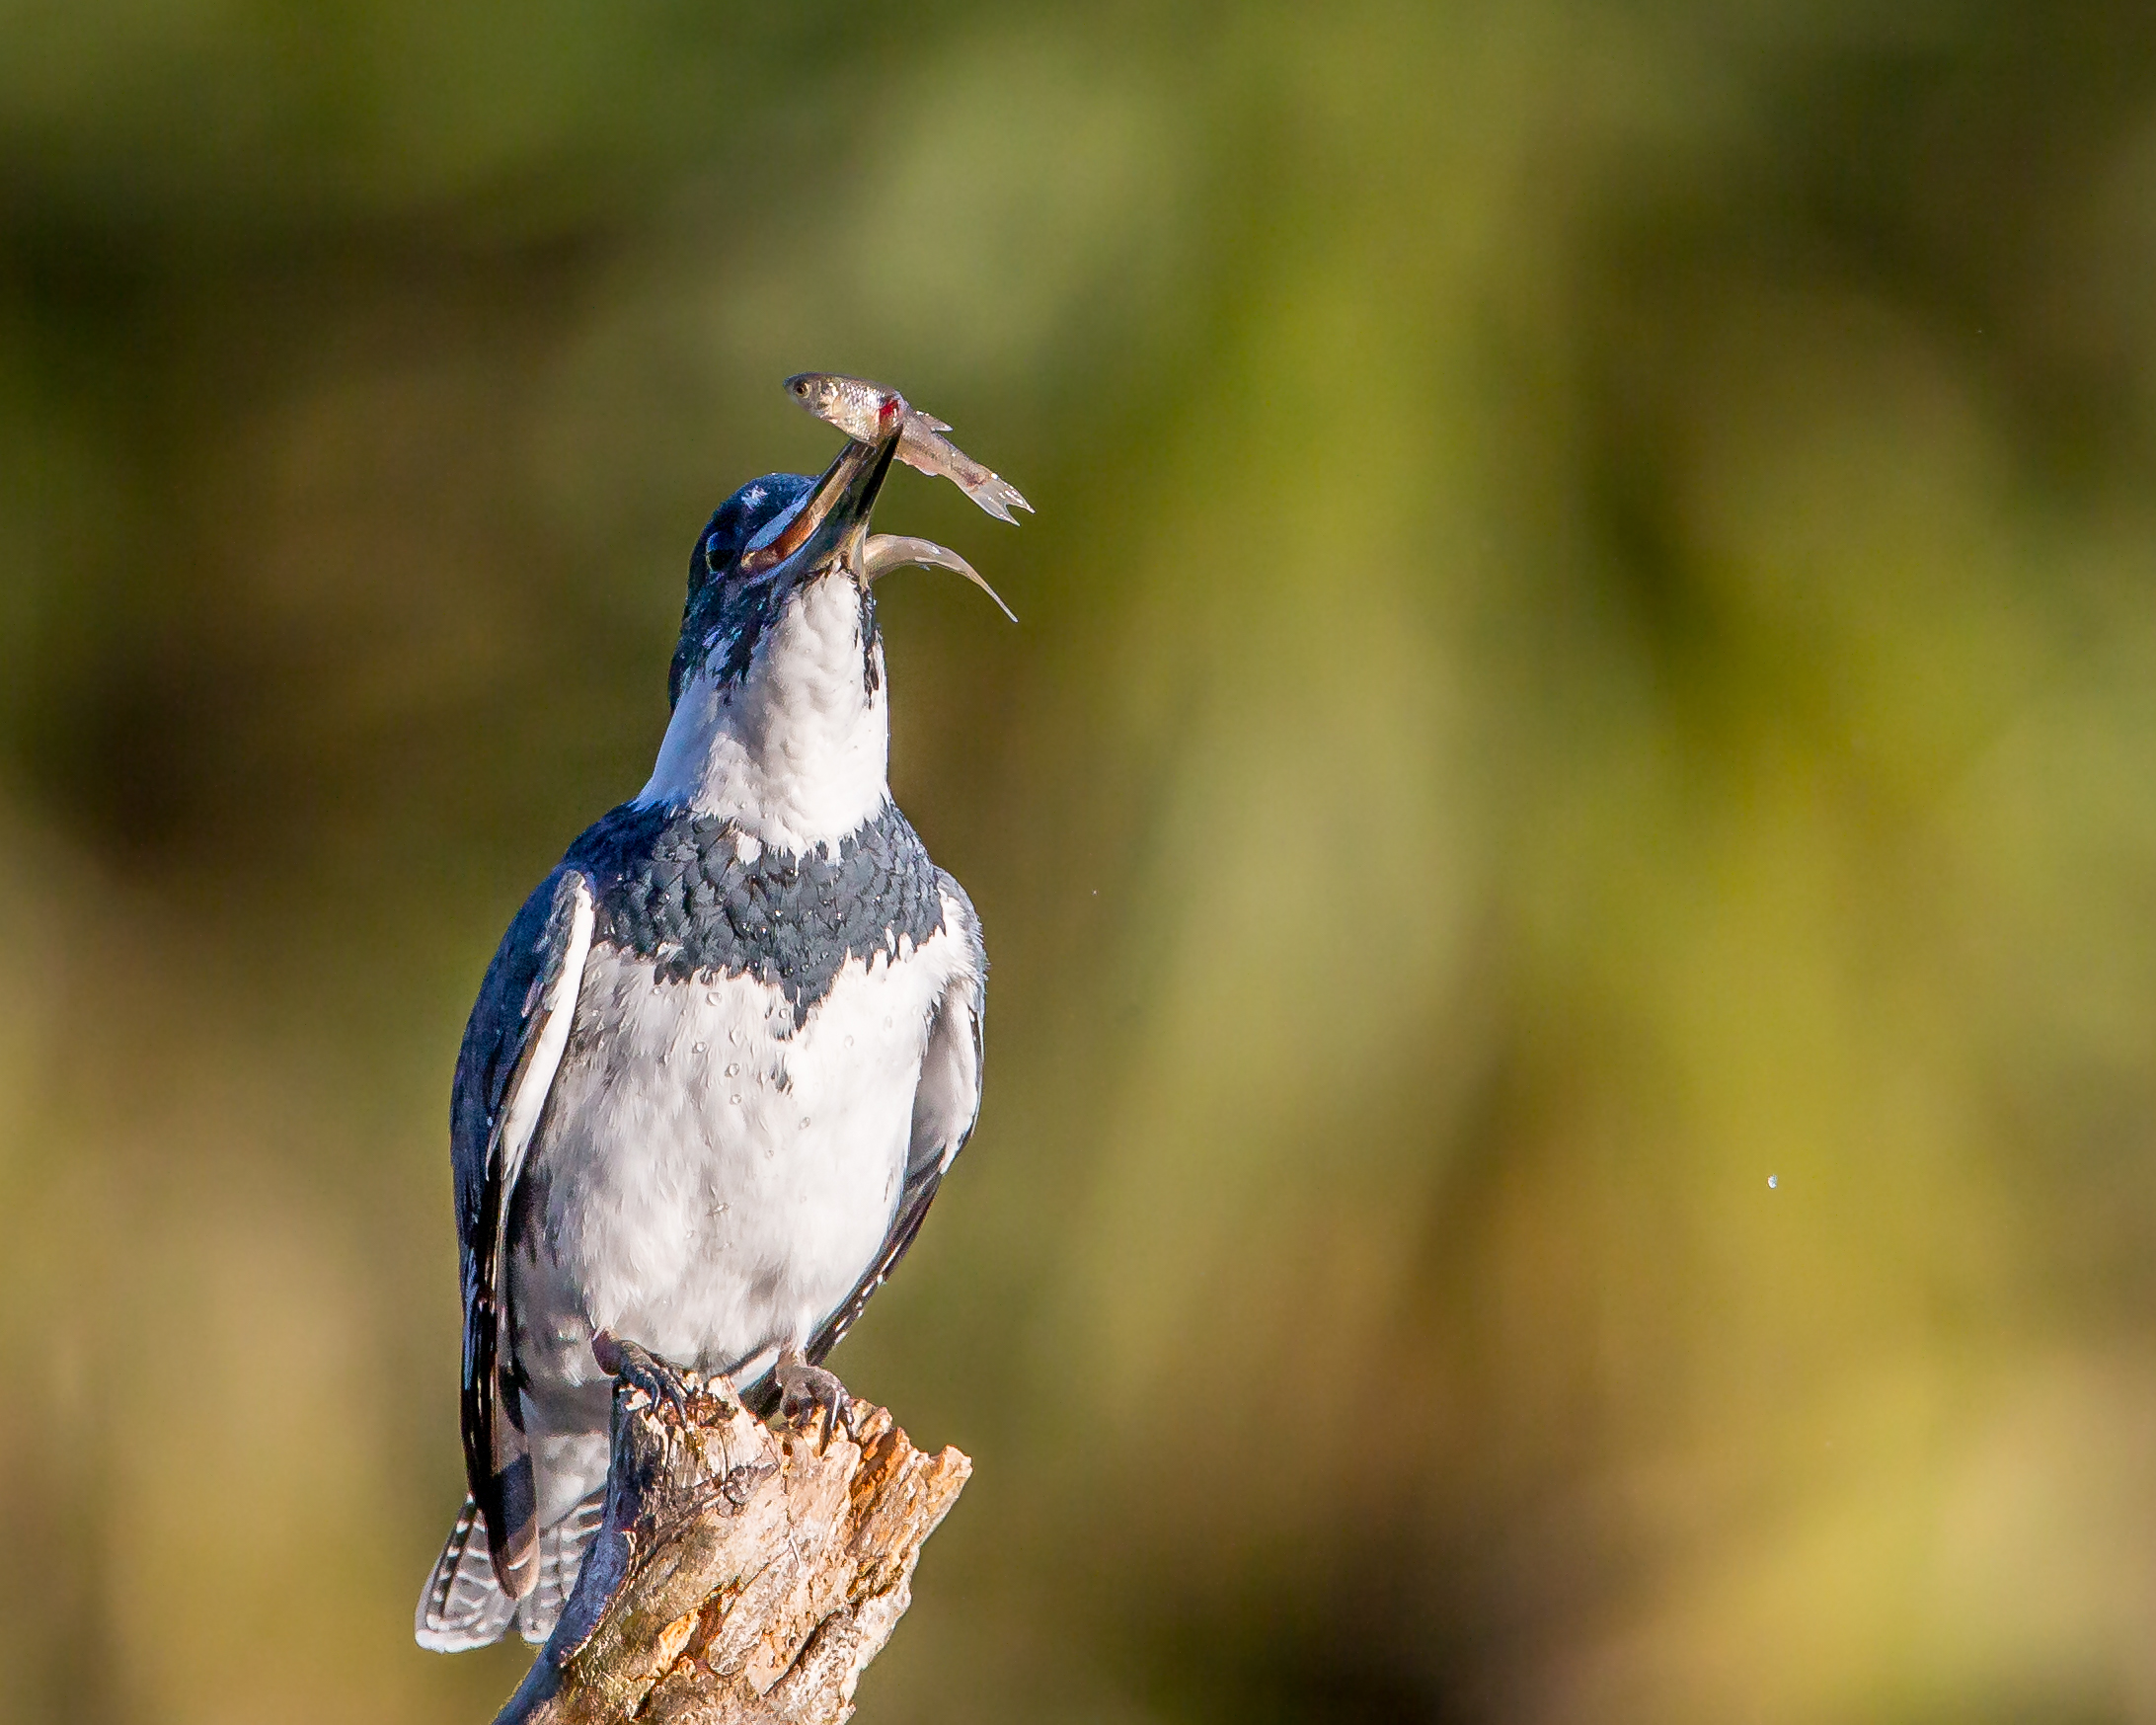
nature, bird, wing, wildlife, beak, fauna, close up, vertebrate, perching bird